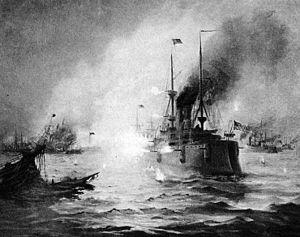
L'United States Navy ou US Navy est la marine de guerre des États-Unis et représente l'une des six composantes des Forces armées des États-Unis.